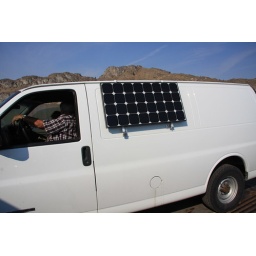
The guy said he has a fridge and coffee pot in there, running from solar.